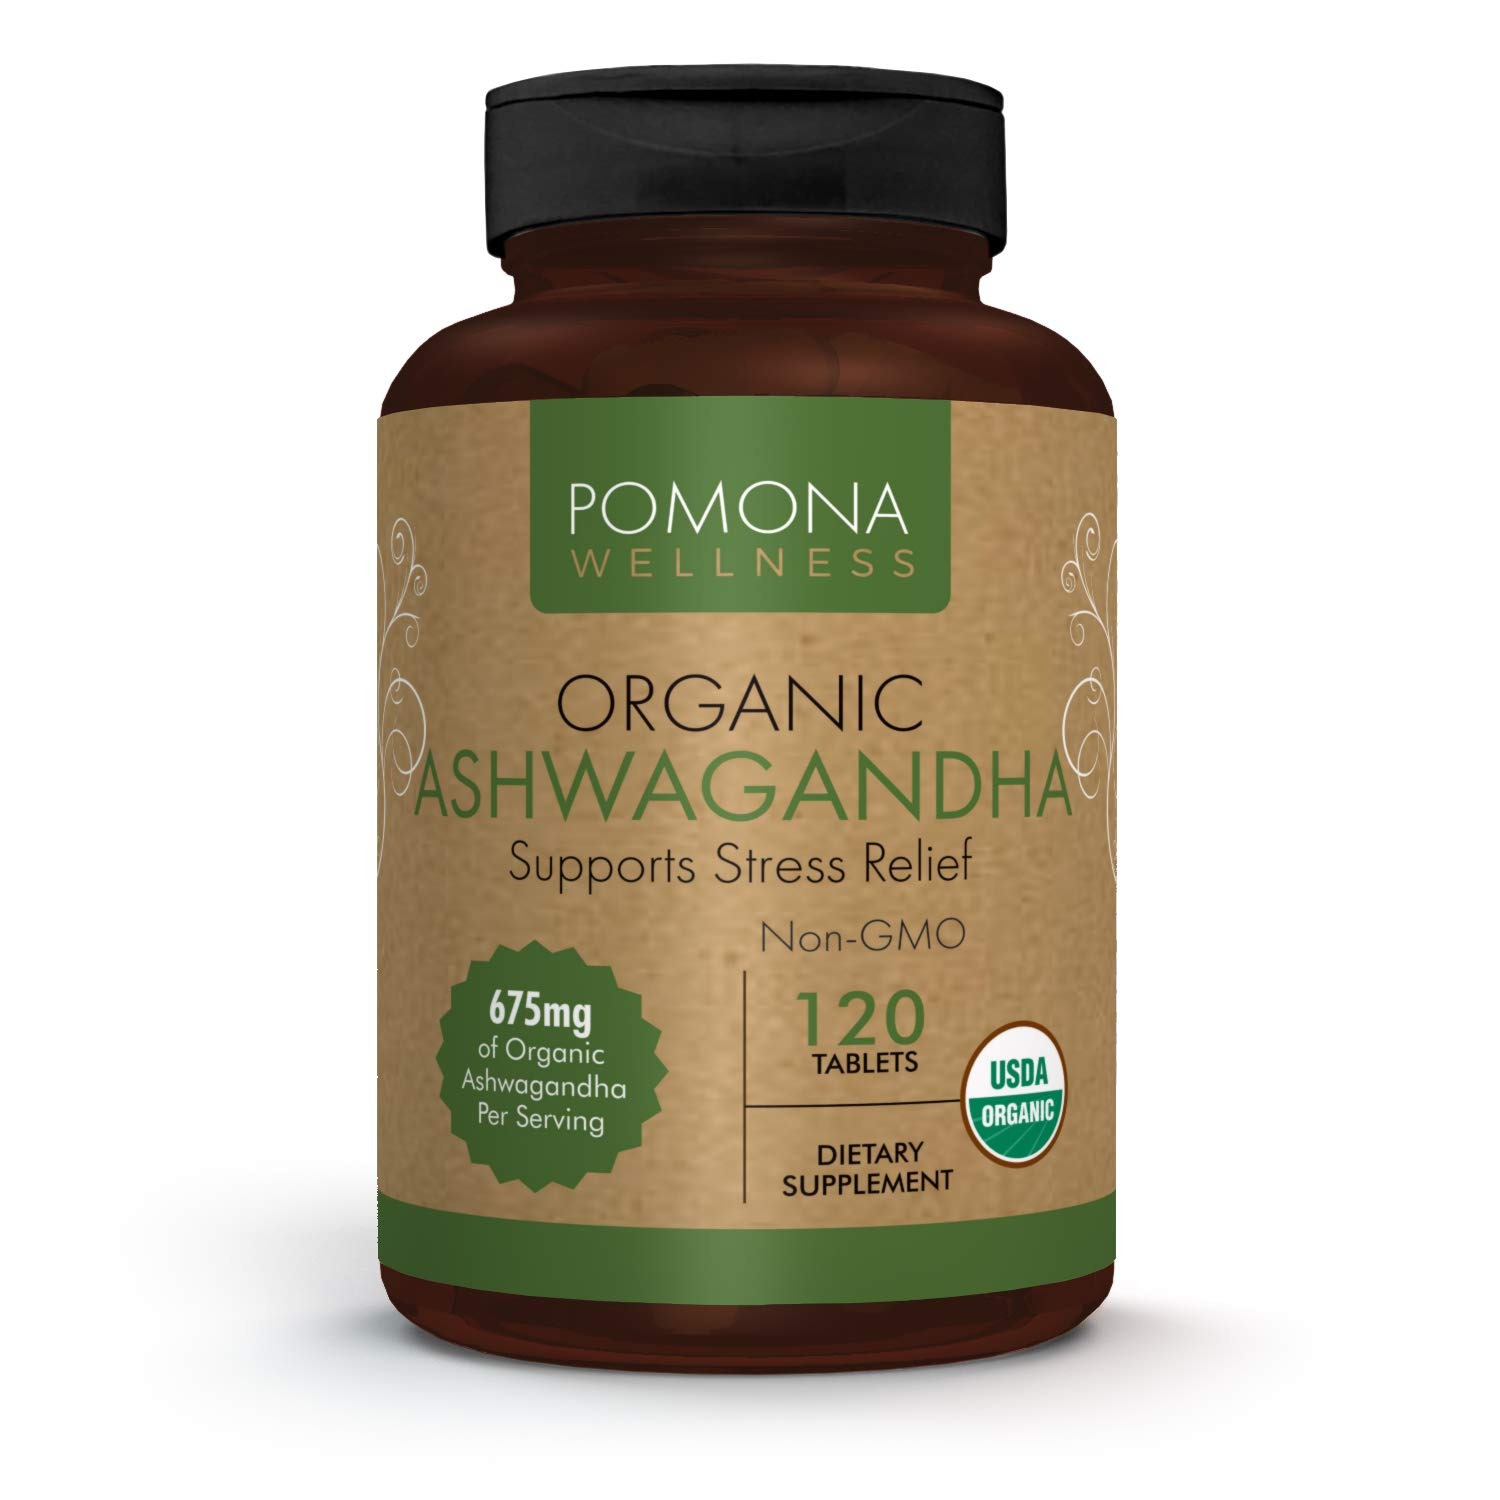
Item Name: Pomona Wellness Organic Ashwagandha Supplement for Stress Support, 1,350 mg Mood Enhancer & Thyroid Support, USDA Organic, Vegan, Non-GMO, 120 Ashwagandha Root Powder Tablets
Bullet Point 1: ORGANIC ASHWAGANDHA TABLETS: Pomona Wellness ashwagandha tablets helps support stress, relaxation and overall wellness
Bullet Point 2: INCREASED ABSORPTION: Pure Organic Ashwagandha Root Powder with the addition of black pepper extract for increased absorption
Bullet Point 3: EASY TO SWALLOW: These easy to swallow tablets are made with aswaghanda root powder and are easy to take daily any time of day
Bullet Point 4: MADE IN THE USA: All Pomona Wellness organic supplements are manufactured in a GMP Facility
Bullet Point 5: POMONA WELLNESS: Our supplements are Non-GMO, Vegan and 100% USDA Organic; With no fillers, binders, or preservatives; Formulated with good for you ingredients to support everyday wellness and overall health
Value: 120.0
Unit: Count

Price: 28.395